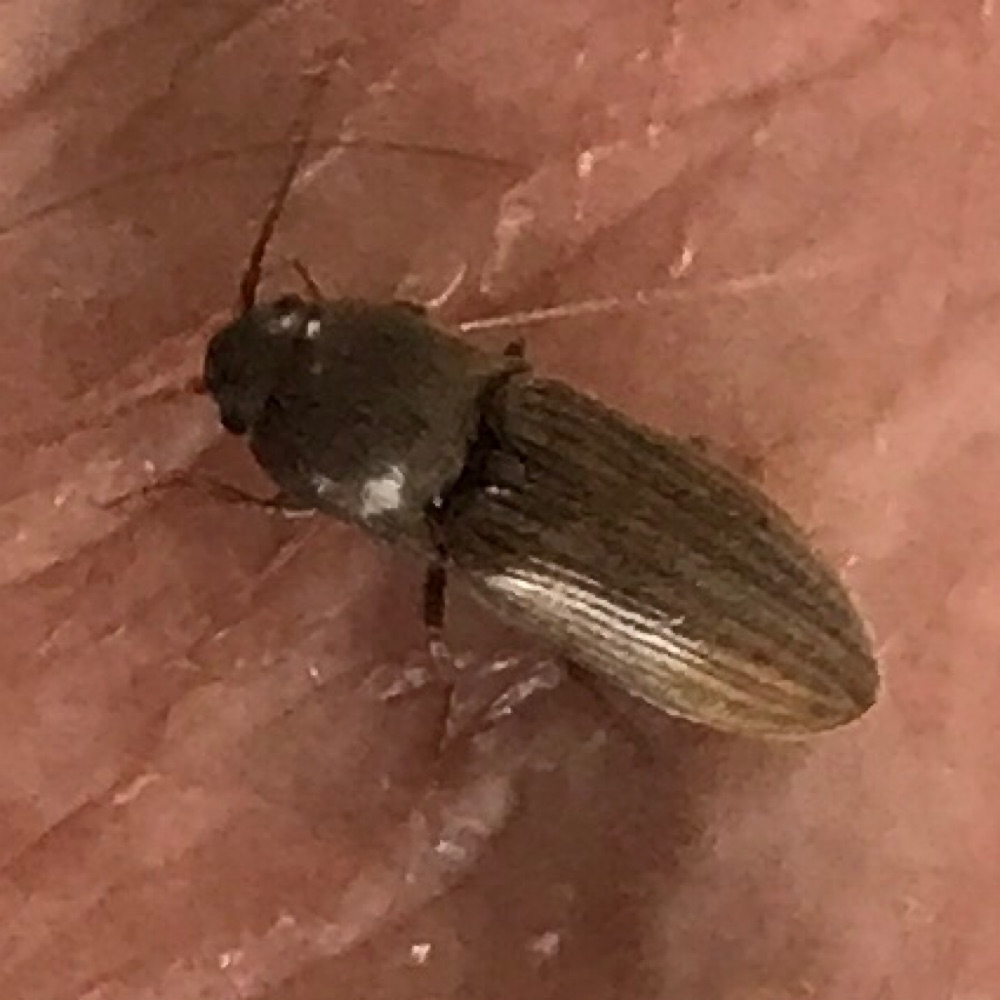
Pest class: clickbeetles_wireworms